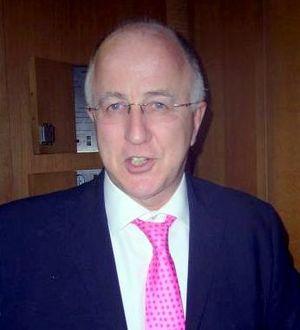
L'affaire des viols collectifs de Rotherham désigne un ensemble de crimes sexuels commis de la fin des années 1980 au début des années 2010, à Rotherham, une ville du Yorkshire du Sud, dans le Nord de l'Angleterre. Elle est considérée comme le plus grand scandale de la protection de l’enfance dans l’histoire du Royaume-Uni. Dès le début des années 1990, des soupçons d’exploitation sexuelle d'enfants sont émis par des gestionnaires de foyers d'enfants de Rotherham. Depuis au moins 2001, de multiples rapports indiquant les noms d’auteurs présumés d’abus sexuels sur mineurs sont transmis à la police et au conseil du district métropolitain de Rotherham. Une première condamnation tombe en 2010 : cinq hommes britanniques d'origine pakistanaise sont reconnus coupables d'agressions sexuelles sur des filles de 12 à 16 ans. À partir de janvier 2011, les crimes sexuels commis à Rotherham et l’incurie des autorités locales commencent à faire l’objet d’articles du quotidien The Times. L’ouverture, en 2012, du procès d’un réseau pédophile à Rochdale amplifie leur couverture médiatique. La Chambre des communes est alertée, et le conseil du district de Rotherham commande une enquête indépendante.